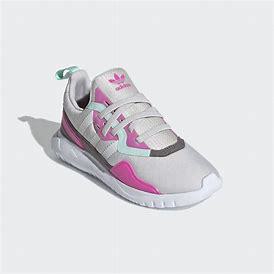
Brand: Adidas
Model: Originals Flex